Behiç Erkin

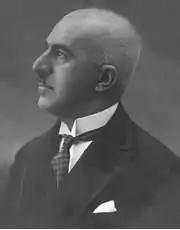
Behiç Erkin in the 1920s.

Starting in the early 1910s, Erkin was a close friend and early collaborator of Mustafa Kemal Atatürk. Mustafa Kemal and Colonel Behiç Bey (Erkin) played crucial roles in the success of the battles at the Dardanelles front, where both men commanded during World War I. Erkin earned a high reputation and the German Iron Cross 1st Class military decoration, which served him when he needed to impress Germans during the Occupation. He also played a foremost part in the Turkish War of Independence. He took the family name "Erkin" after Turkey's 1934 Law on Family Names was passed. His surname "Erkin," which means "free man" was personally suggested by Atatürk in honor of his ability to make objective decisions in the face of outside pressure.